Escanaba and Lake Superior Railroad

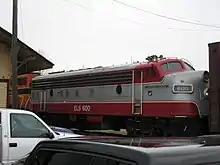
ELS EMD F7 600 at Channing, Michigan on April 29, 2009

A branch line referred to Ford River was constructed in 1899 from Watson for a distance of . This branch was abandoned in 1910. In 1902, the E&LS built of track southeast out of Wells into the center of Escanaba.